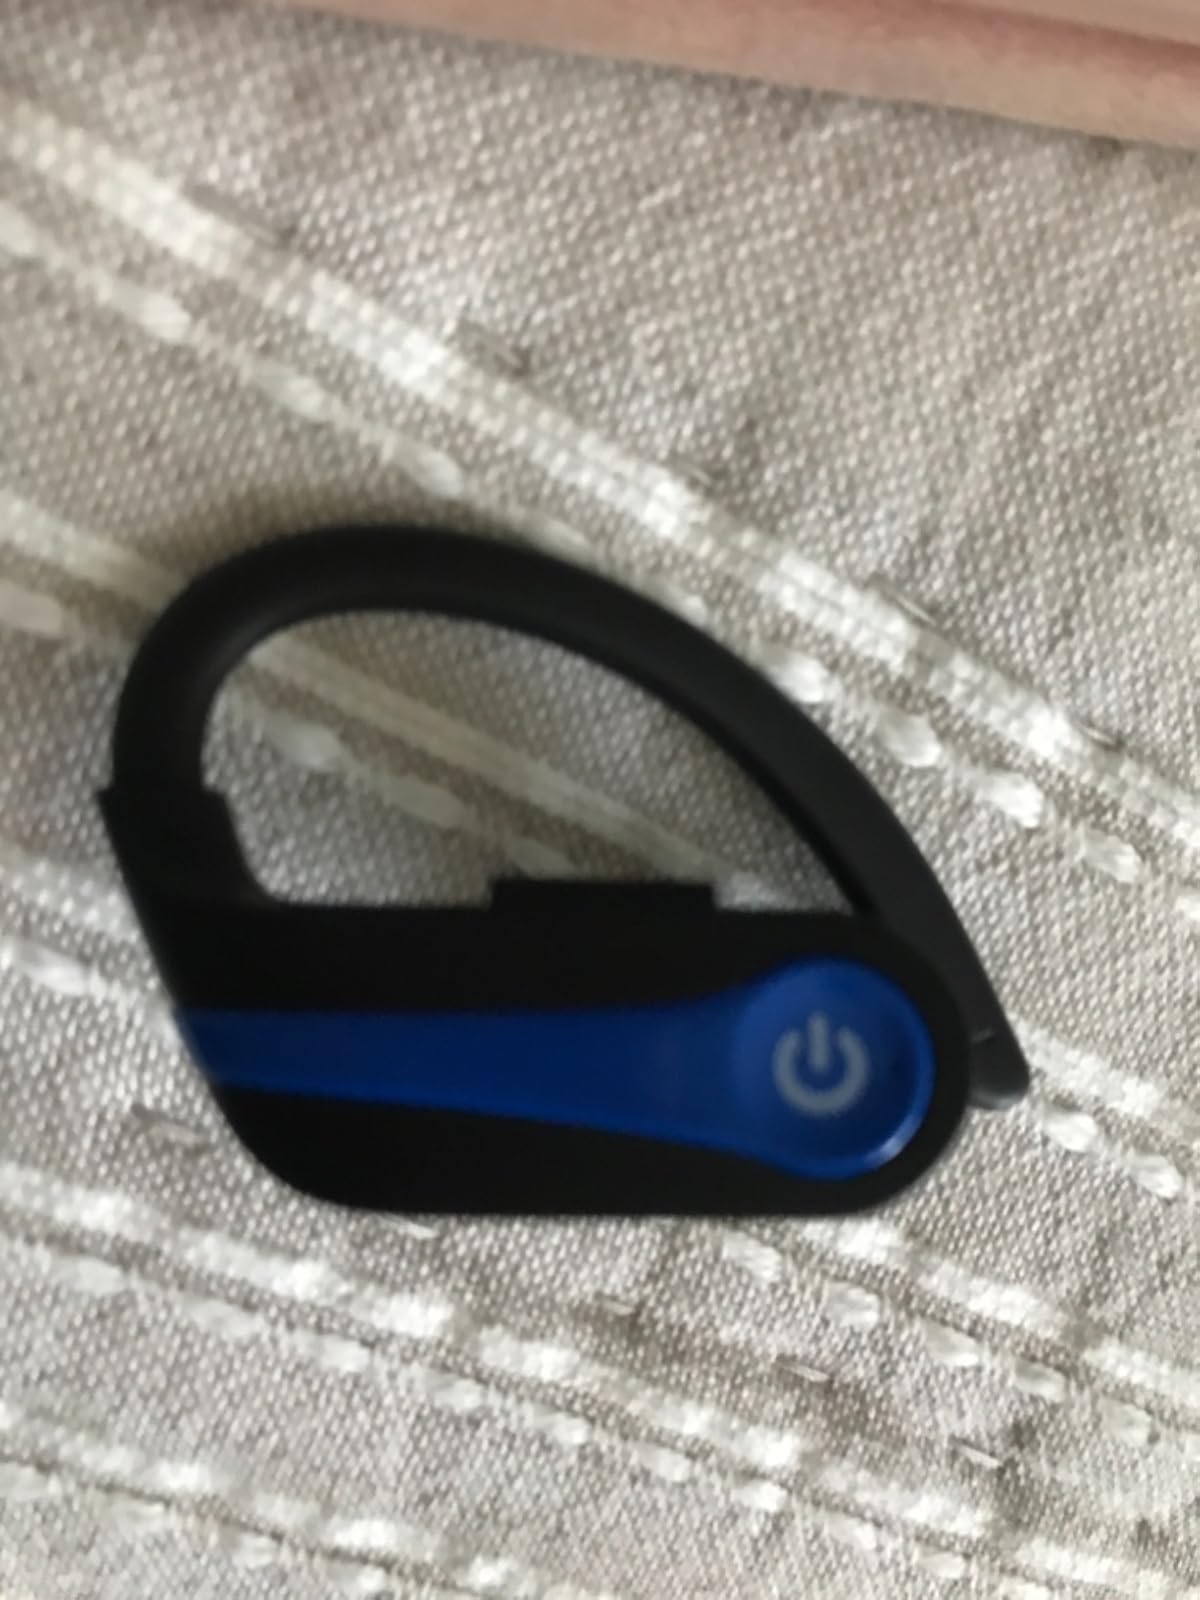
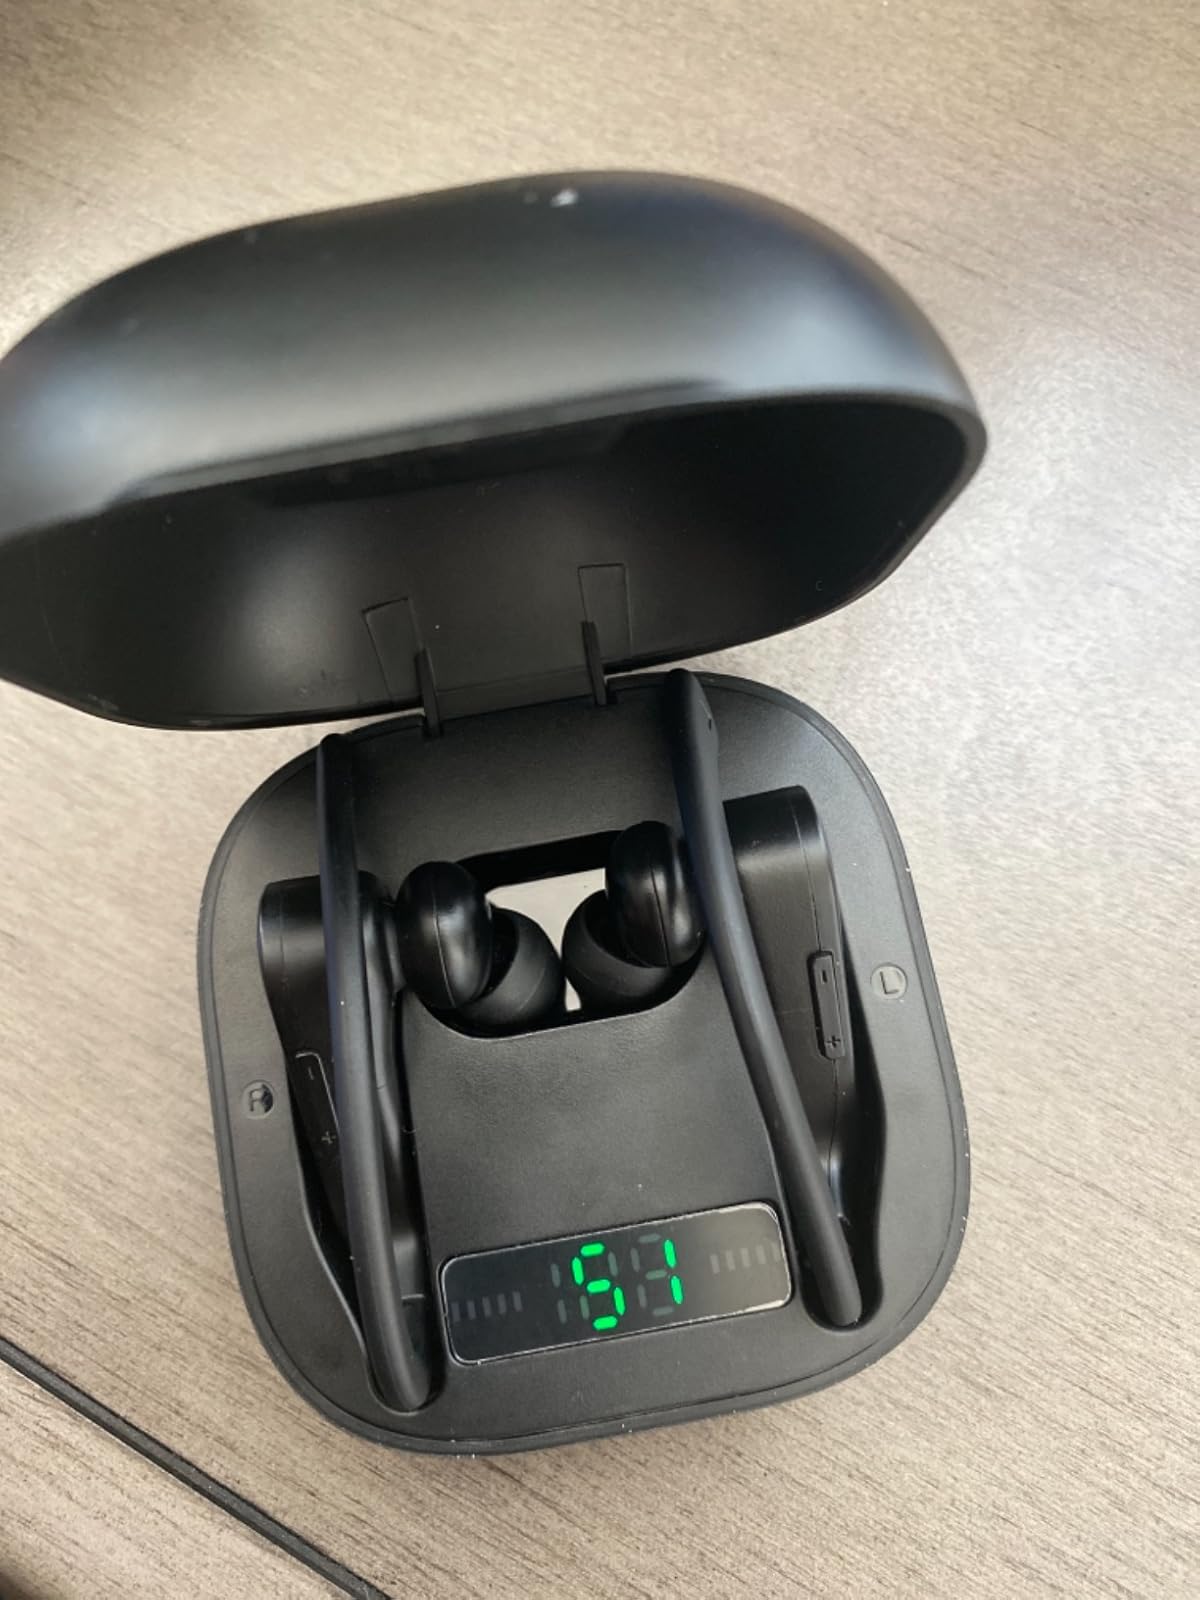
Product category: earbuds
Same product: no